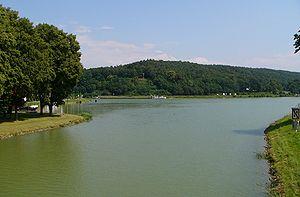
Le canal Dortmund-Ems est un canal reliant le port de Dortmund au port fluvio-maritime de Papenburg-sur-l'Ems, à travers la Rhénanie-du-Nord-Westphalie et la Basse-Saxe. Il est exploité par le service de la Navigation de Duisbourg-Meiderich jusqu'à Datteln, et ensuite par le service de la Navigation de Rheine jusqu'à Gleesen, Meppen et Papenburg.